Carl Björk (footballer, born 2000)

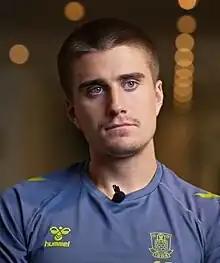
Björk in 2022

Carl Björk (born 19 January 2000) is a Swedish professional footballer who plays as a forward for B.93, on loan from Danish Superliga club Brøndby IF.